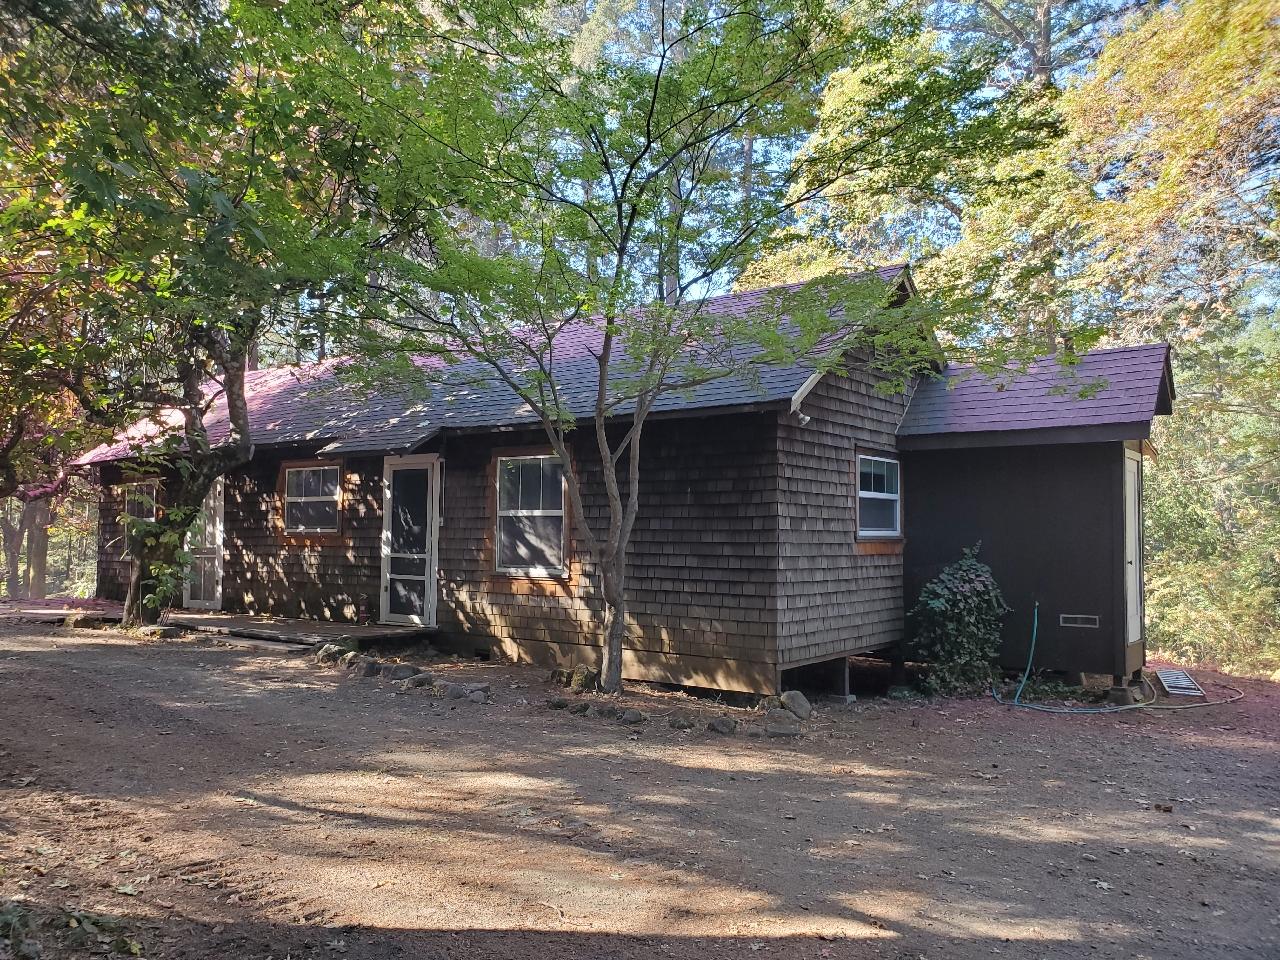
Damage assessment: no_damage